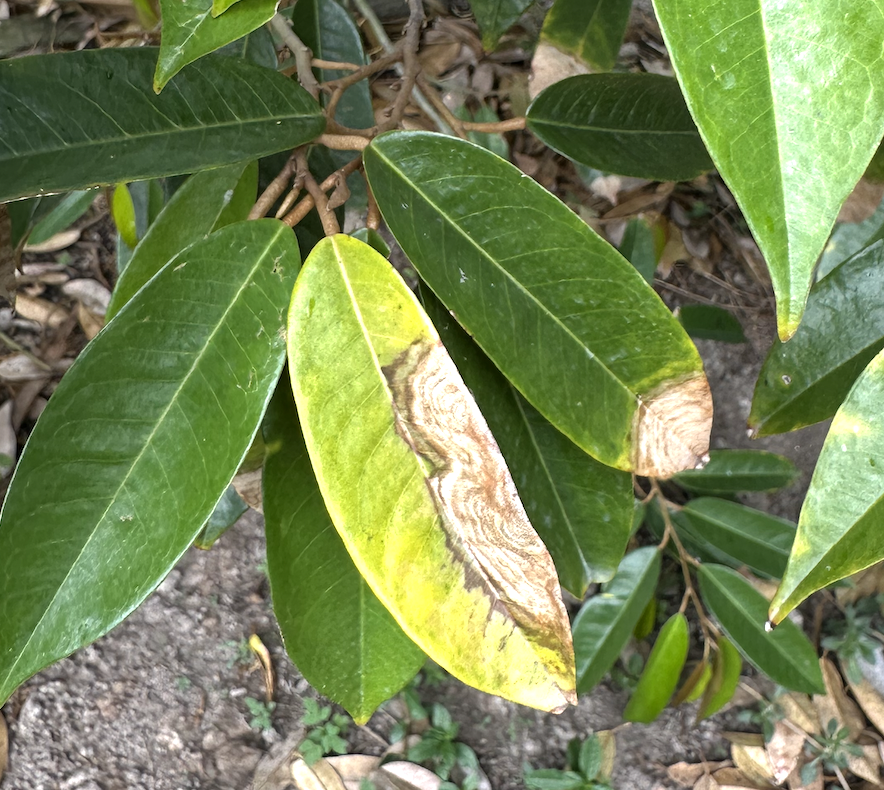
Label: anthracnose_disease